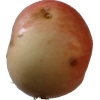
Label: Apple 10